Stuttgart–Horb railway

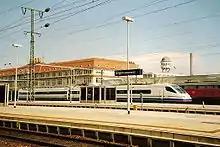
The Cisalpino in Singen in 2004

The 150 metre-long Kaufwald tunnel was converted into a cutting in nine months in the run-up to electrification in 1958/1959 with single-track operation. The cutting required the removal of 170,000 cubic metres of overburden.